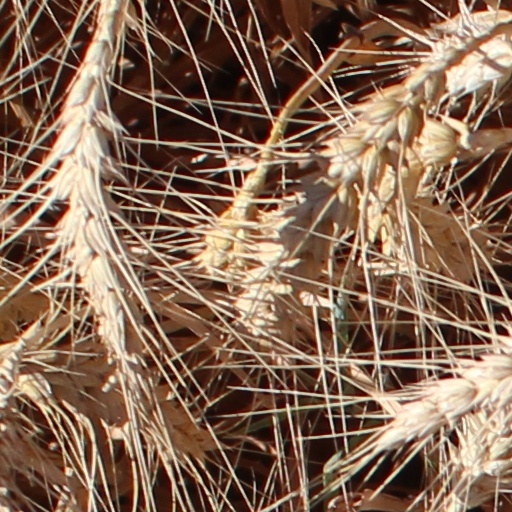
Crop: wheat